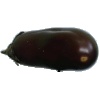
Label: eggplant